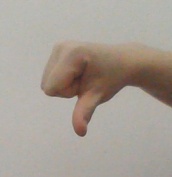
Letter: waw